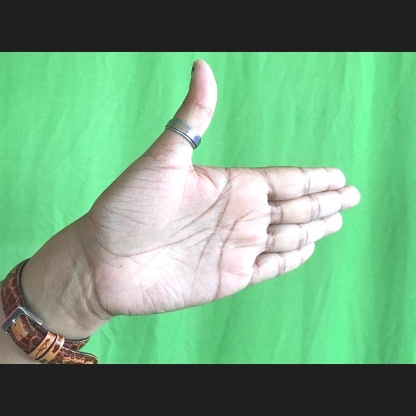
Mudra: Ardhachandran